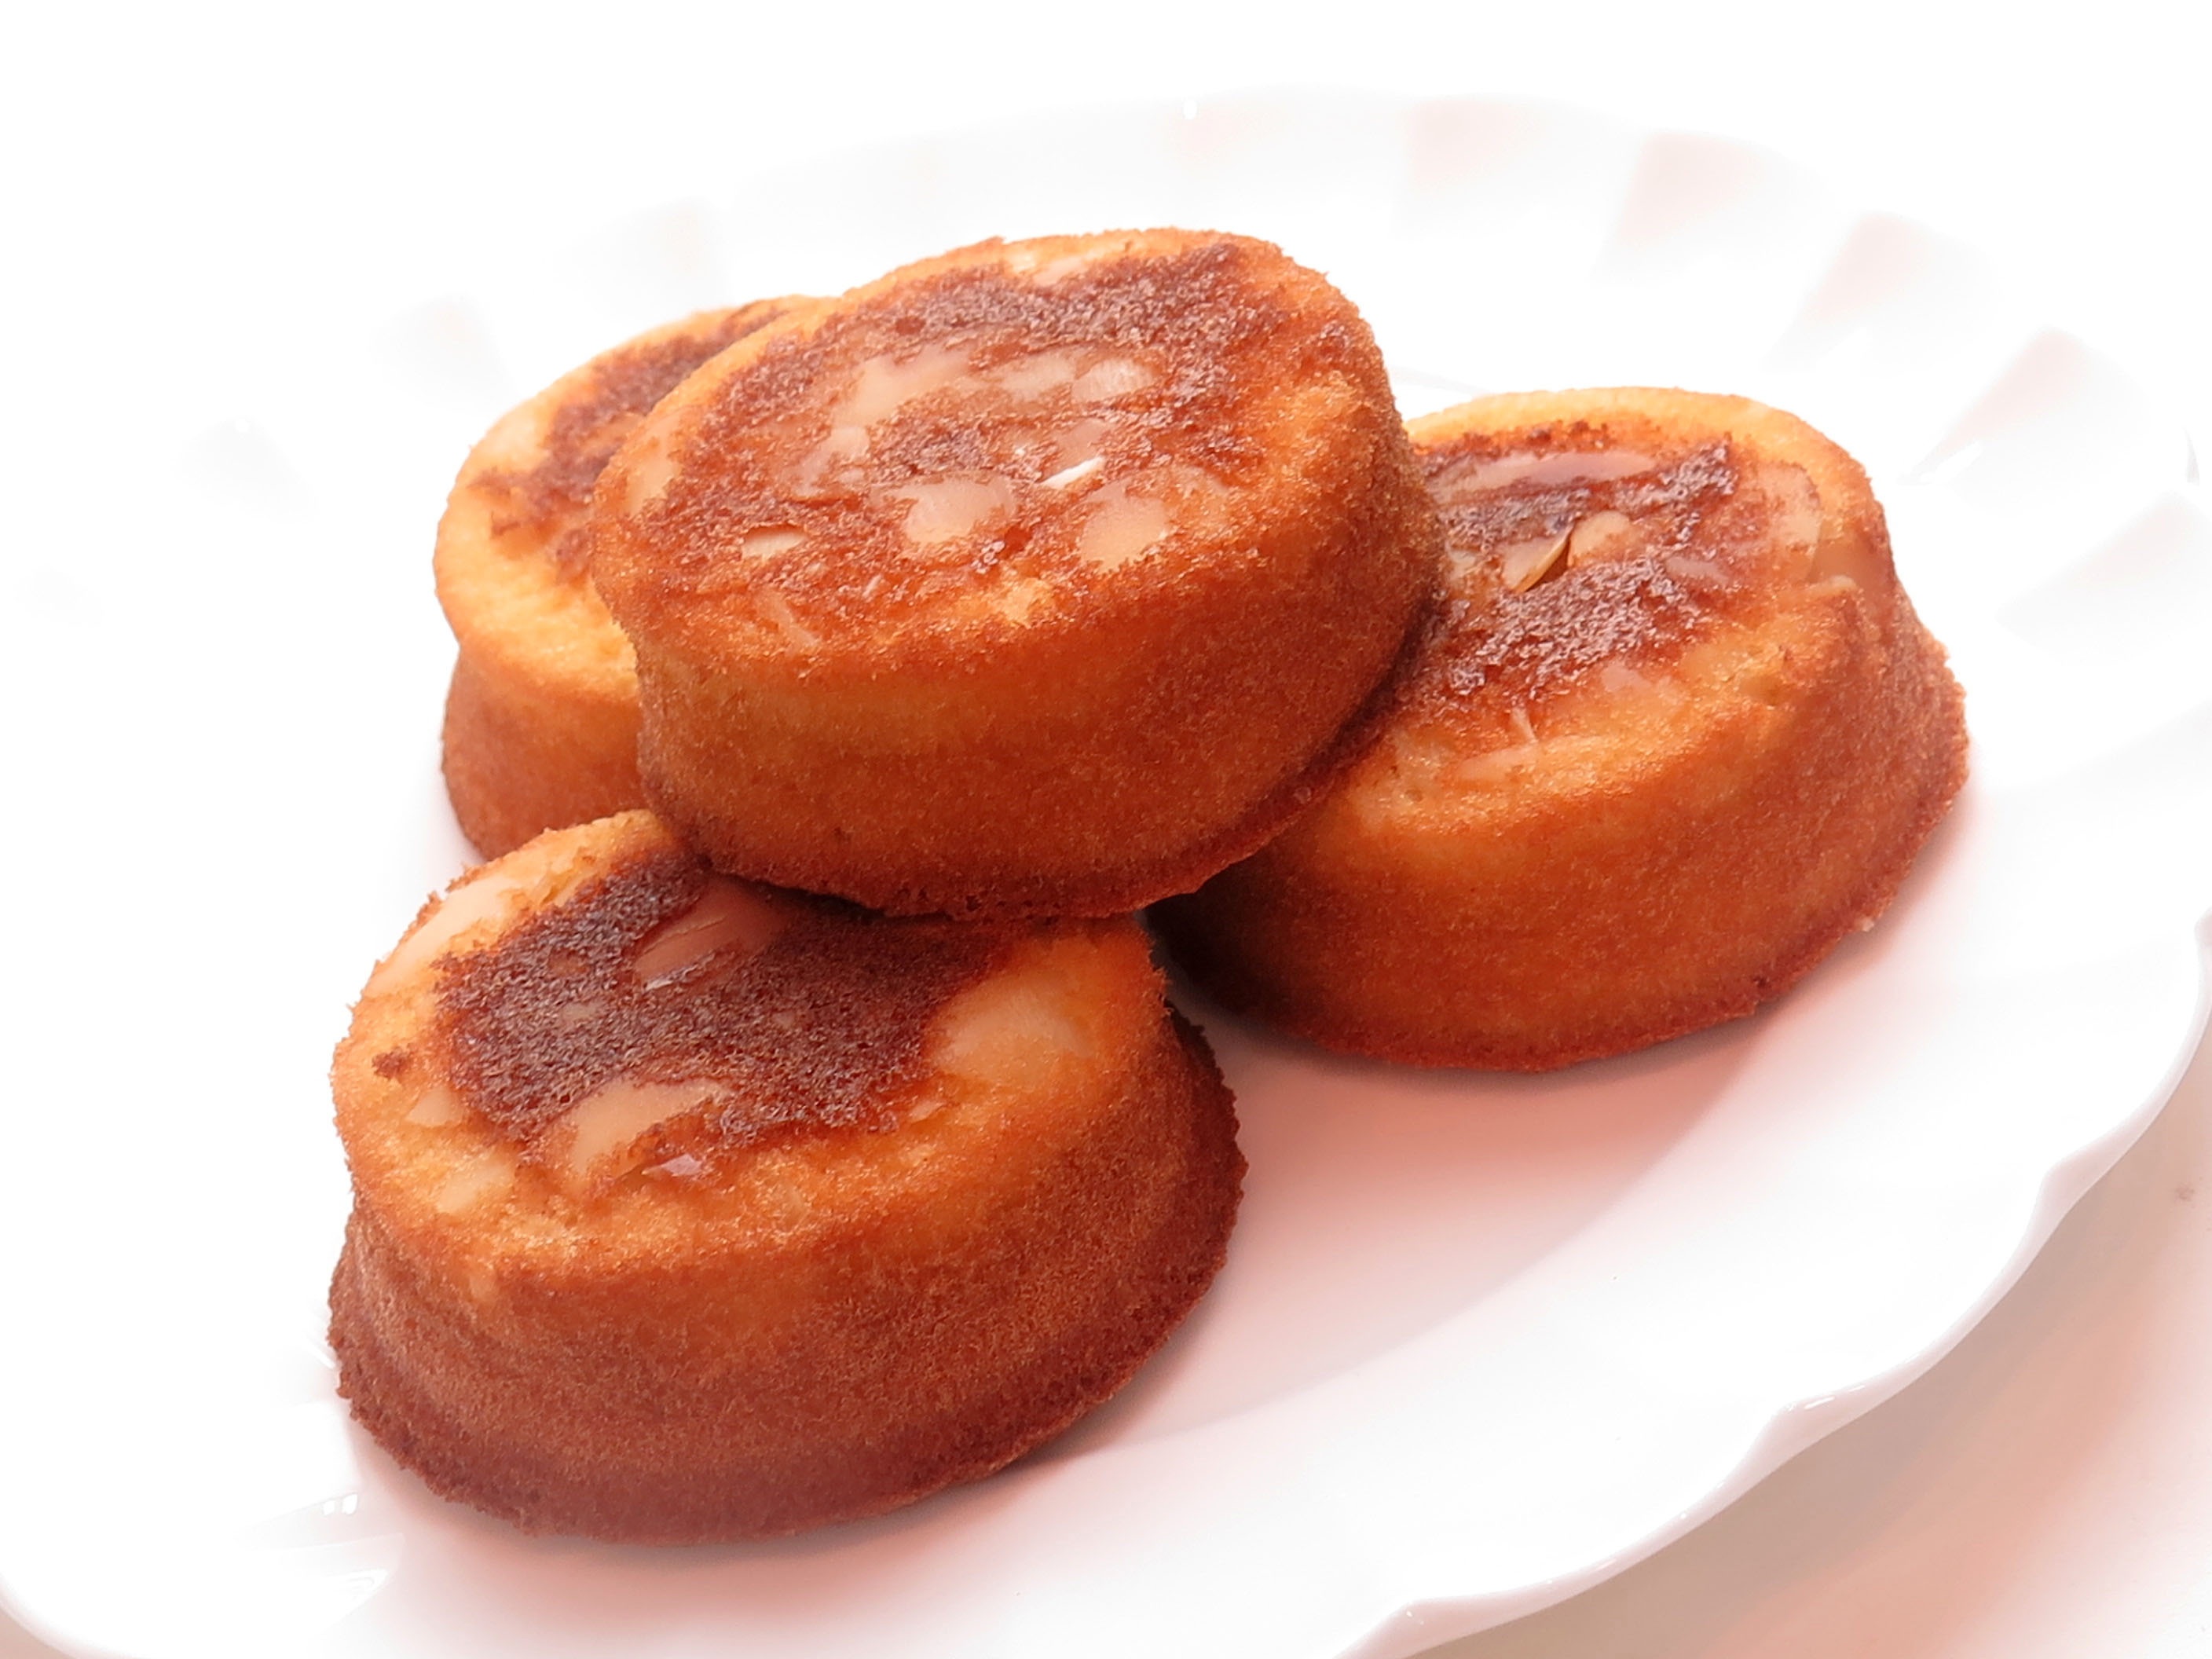
sweet, dish, food, produce, breakfast, dessert, cuisine, delicious, cake, pastry, almond, doughnut, nuts, sugar, candy, tart, baked goods, suites, france confectionery, beignet, p czki, sufganiyah, pan djenne